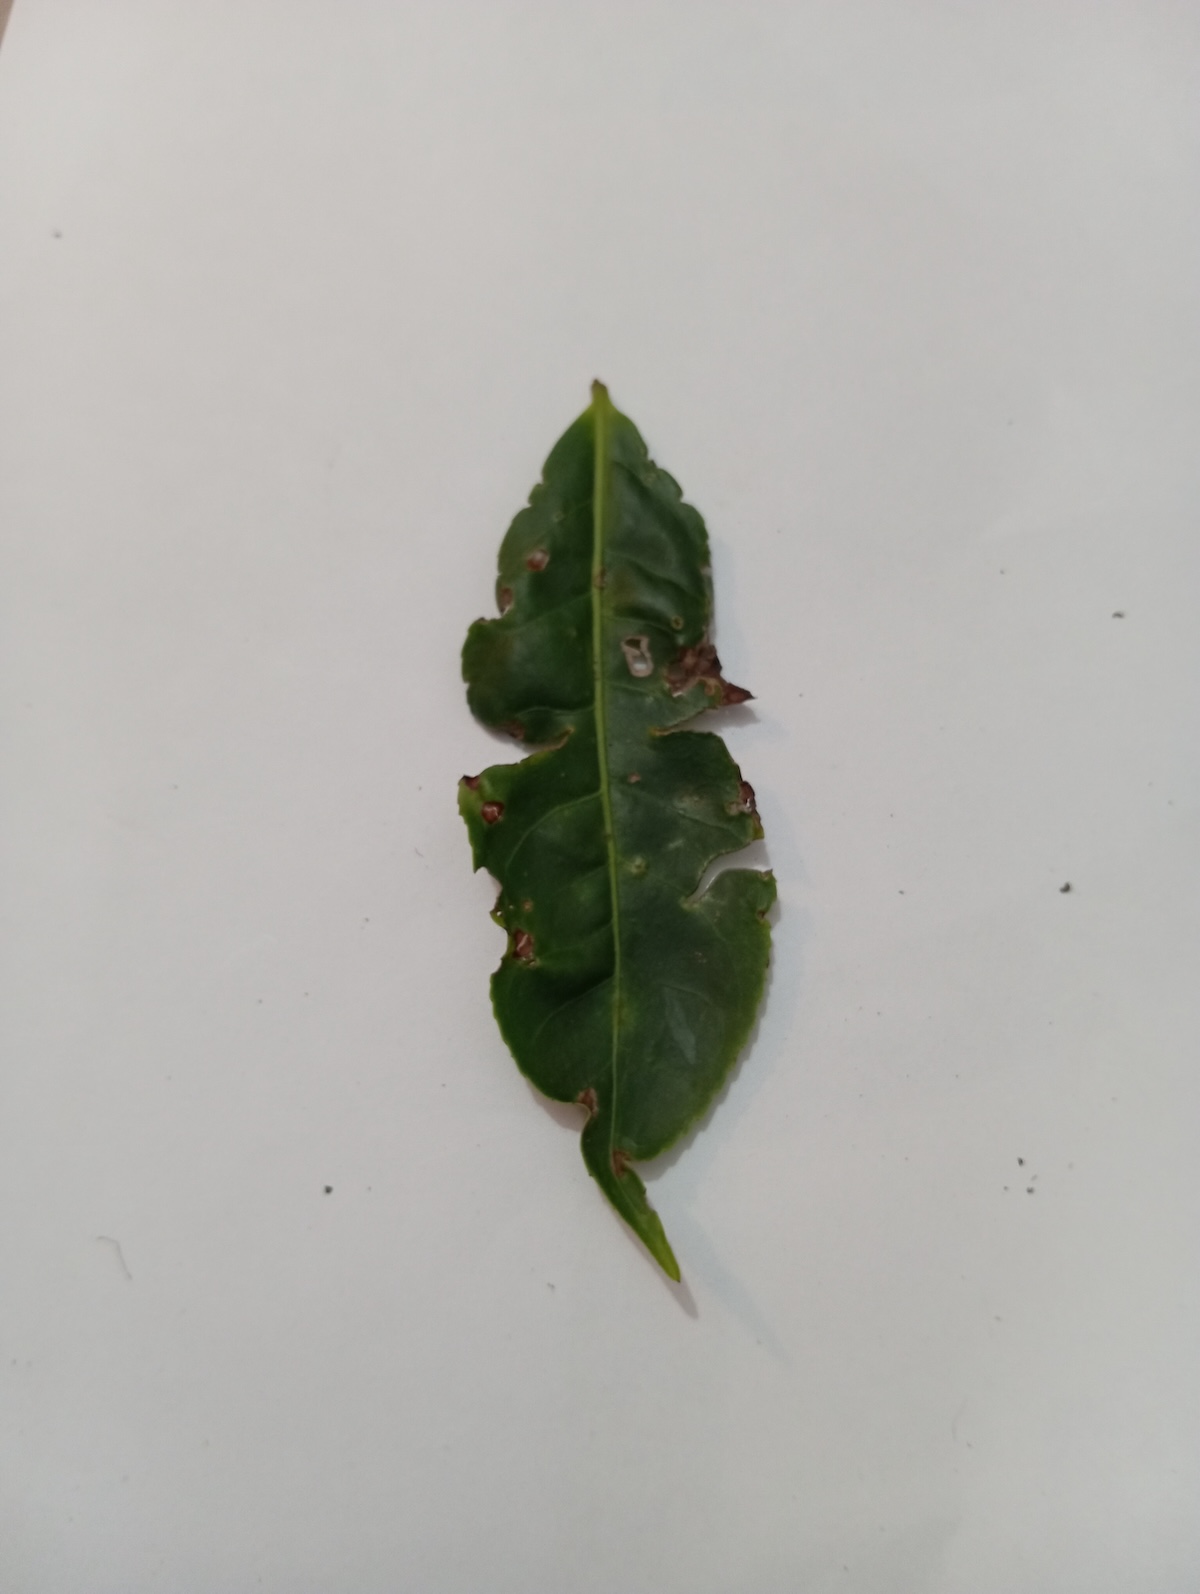
Label: Green mirid bug